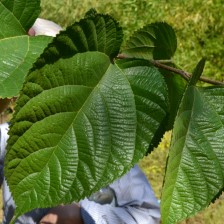
Variety: TaiwanStraberry